Immigration to Portugal

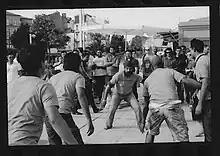

Between 2008 and 2013 the unemployment rate rose from 7.6% to 17.1% and 2013 GDP was 7.60% lower than 2007 GDP. Between 2007 and 2013 inflation reached 10.4%, significantly decreasing the purchasing power of Portuguese families. From 2008 to 2013, around 412,000 people left the country (51% permanently). Of those who left the country 5.5% (22,547 people) were foreigners and 65.3% of the departing foreigners left permanently. Thus 3.9% of the 2008 population left the country in just 6 years.